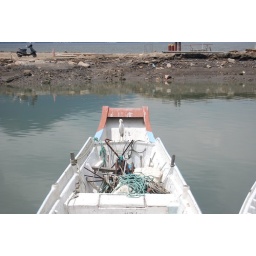
I came across this particular boat which had a neat bird sitting in it.